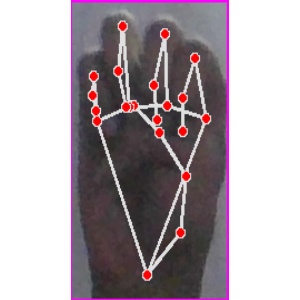
अक्षर: म